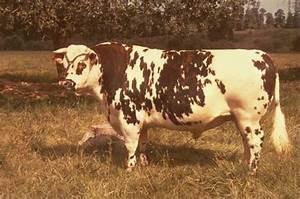
cow